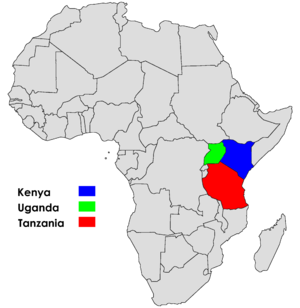
La Coupe Entreprise est une compétition de rugby à XV annuelle, se disputant entre différents clubs du Kenya, d'Ouganda et de Tanzanie. La compétition trouve son origine aux match de joués par les marins du HMS Enterprise en 1928 dans les différents ports d'Afrique orientale britannique.